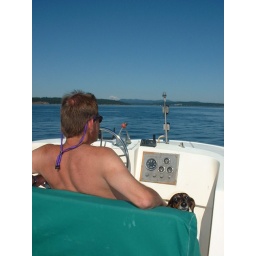
Brett (and friend) on the flying bridge of his boat in the San Juan Island.